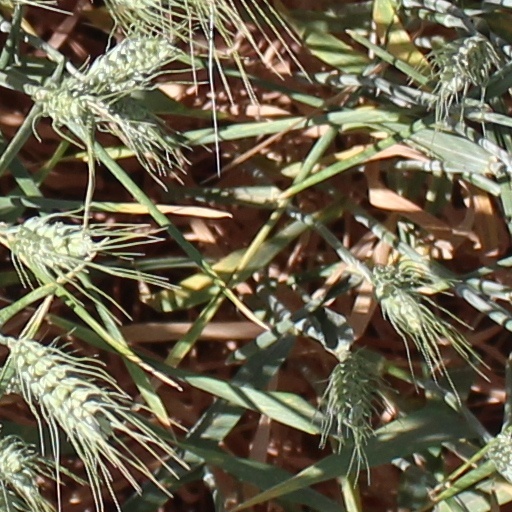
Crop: wheat